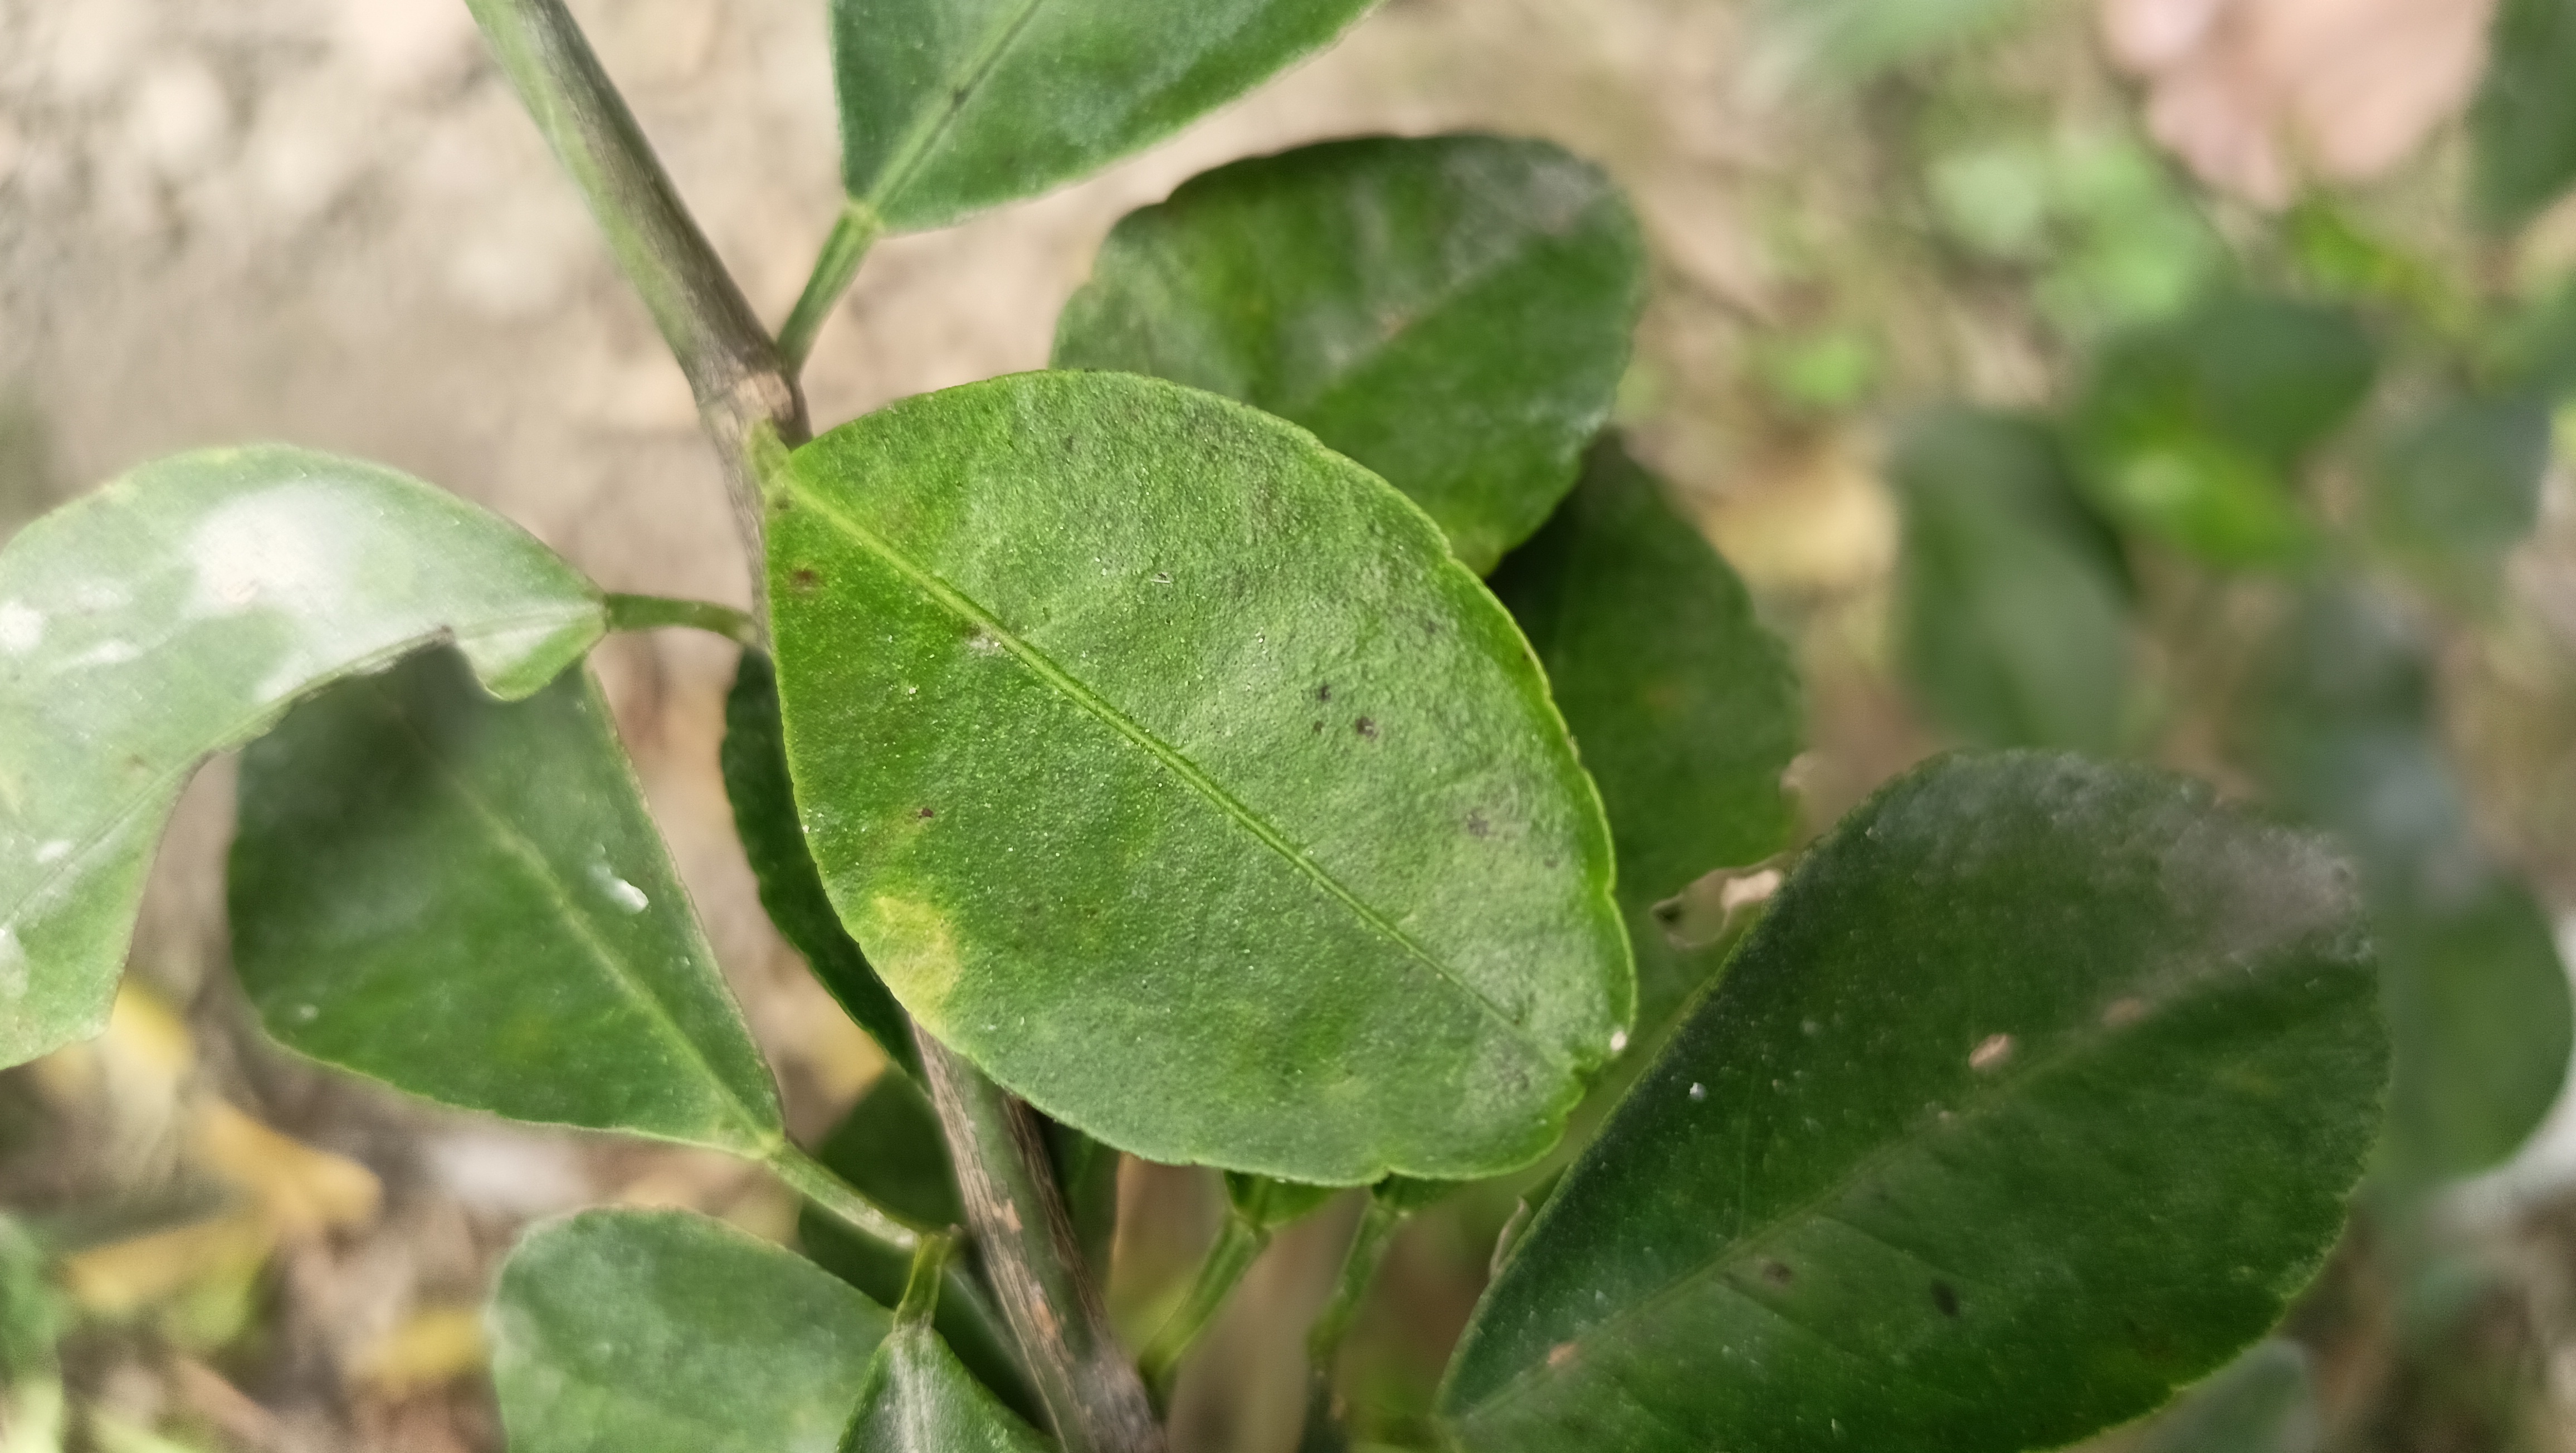
Mandarin leaf variety: China Mishti